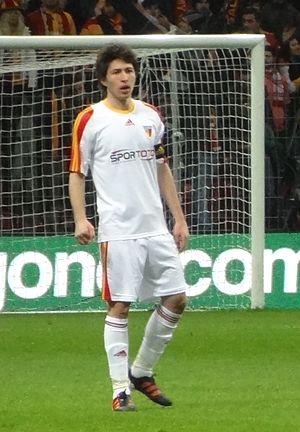
Eren Güngör est un footballeur international turc né le 2 avril 1988 à Izmit. Il joue au poste de défenseur.